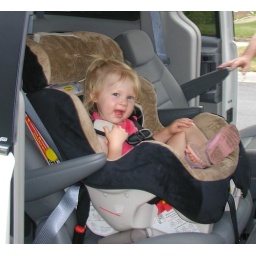
Josie in car seat